Common Access Card

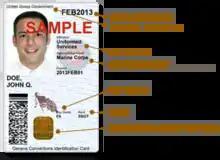
A Common Access Card (CAC).

The common access card, also commonly referred to as the CAC, is the standard identification for active duty United States defense personnel. The card itself is a smart card about the size of a credit card. Defense personnel that use the CAC include the Selected Reserve and National Guard, United States Department of Defense (DoD) civilian employees, United States Coast Guard (USCG) civilian employees and eligible DoD and USCG contractor personnel. It is also the principal card used to enable physical access to buildings and controlled spaces, and it provides access to defense computer networks and systems. It also serves as an identification card under the Geneva Conventions (especially the Third Geneva Convention). In combination with a personal identification number, a CAC satisfies the requirement for two-factor authentication: something the user knows combined with something the user has. The CAC also satisfies the requirements for digital signature and data encryption technologies: authentication, integrity and non-repudiation.